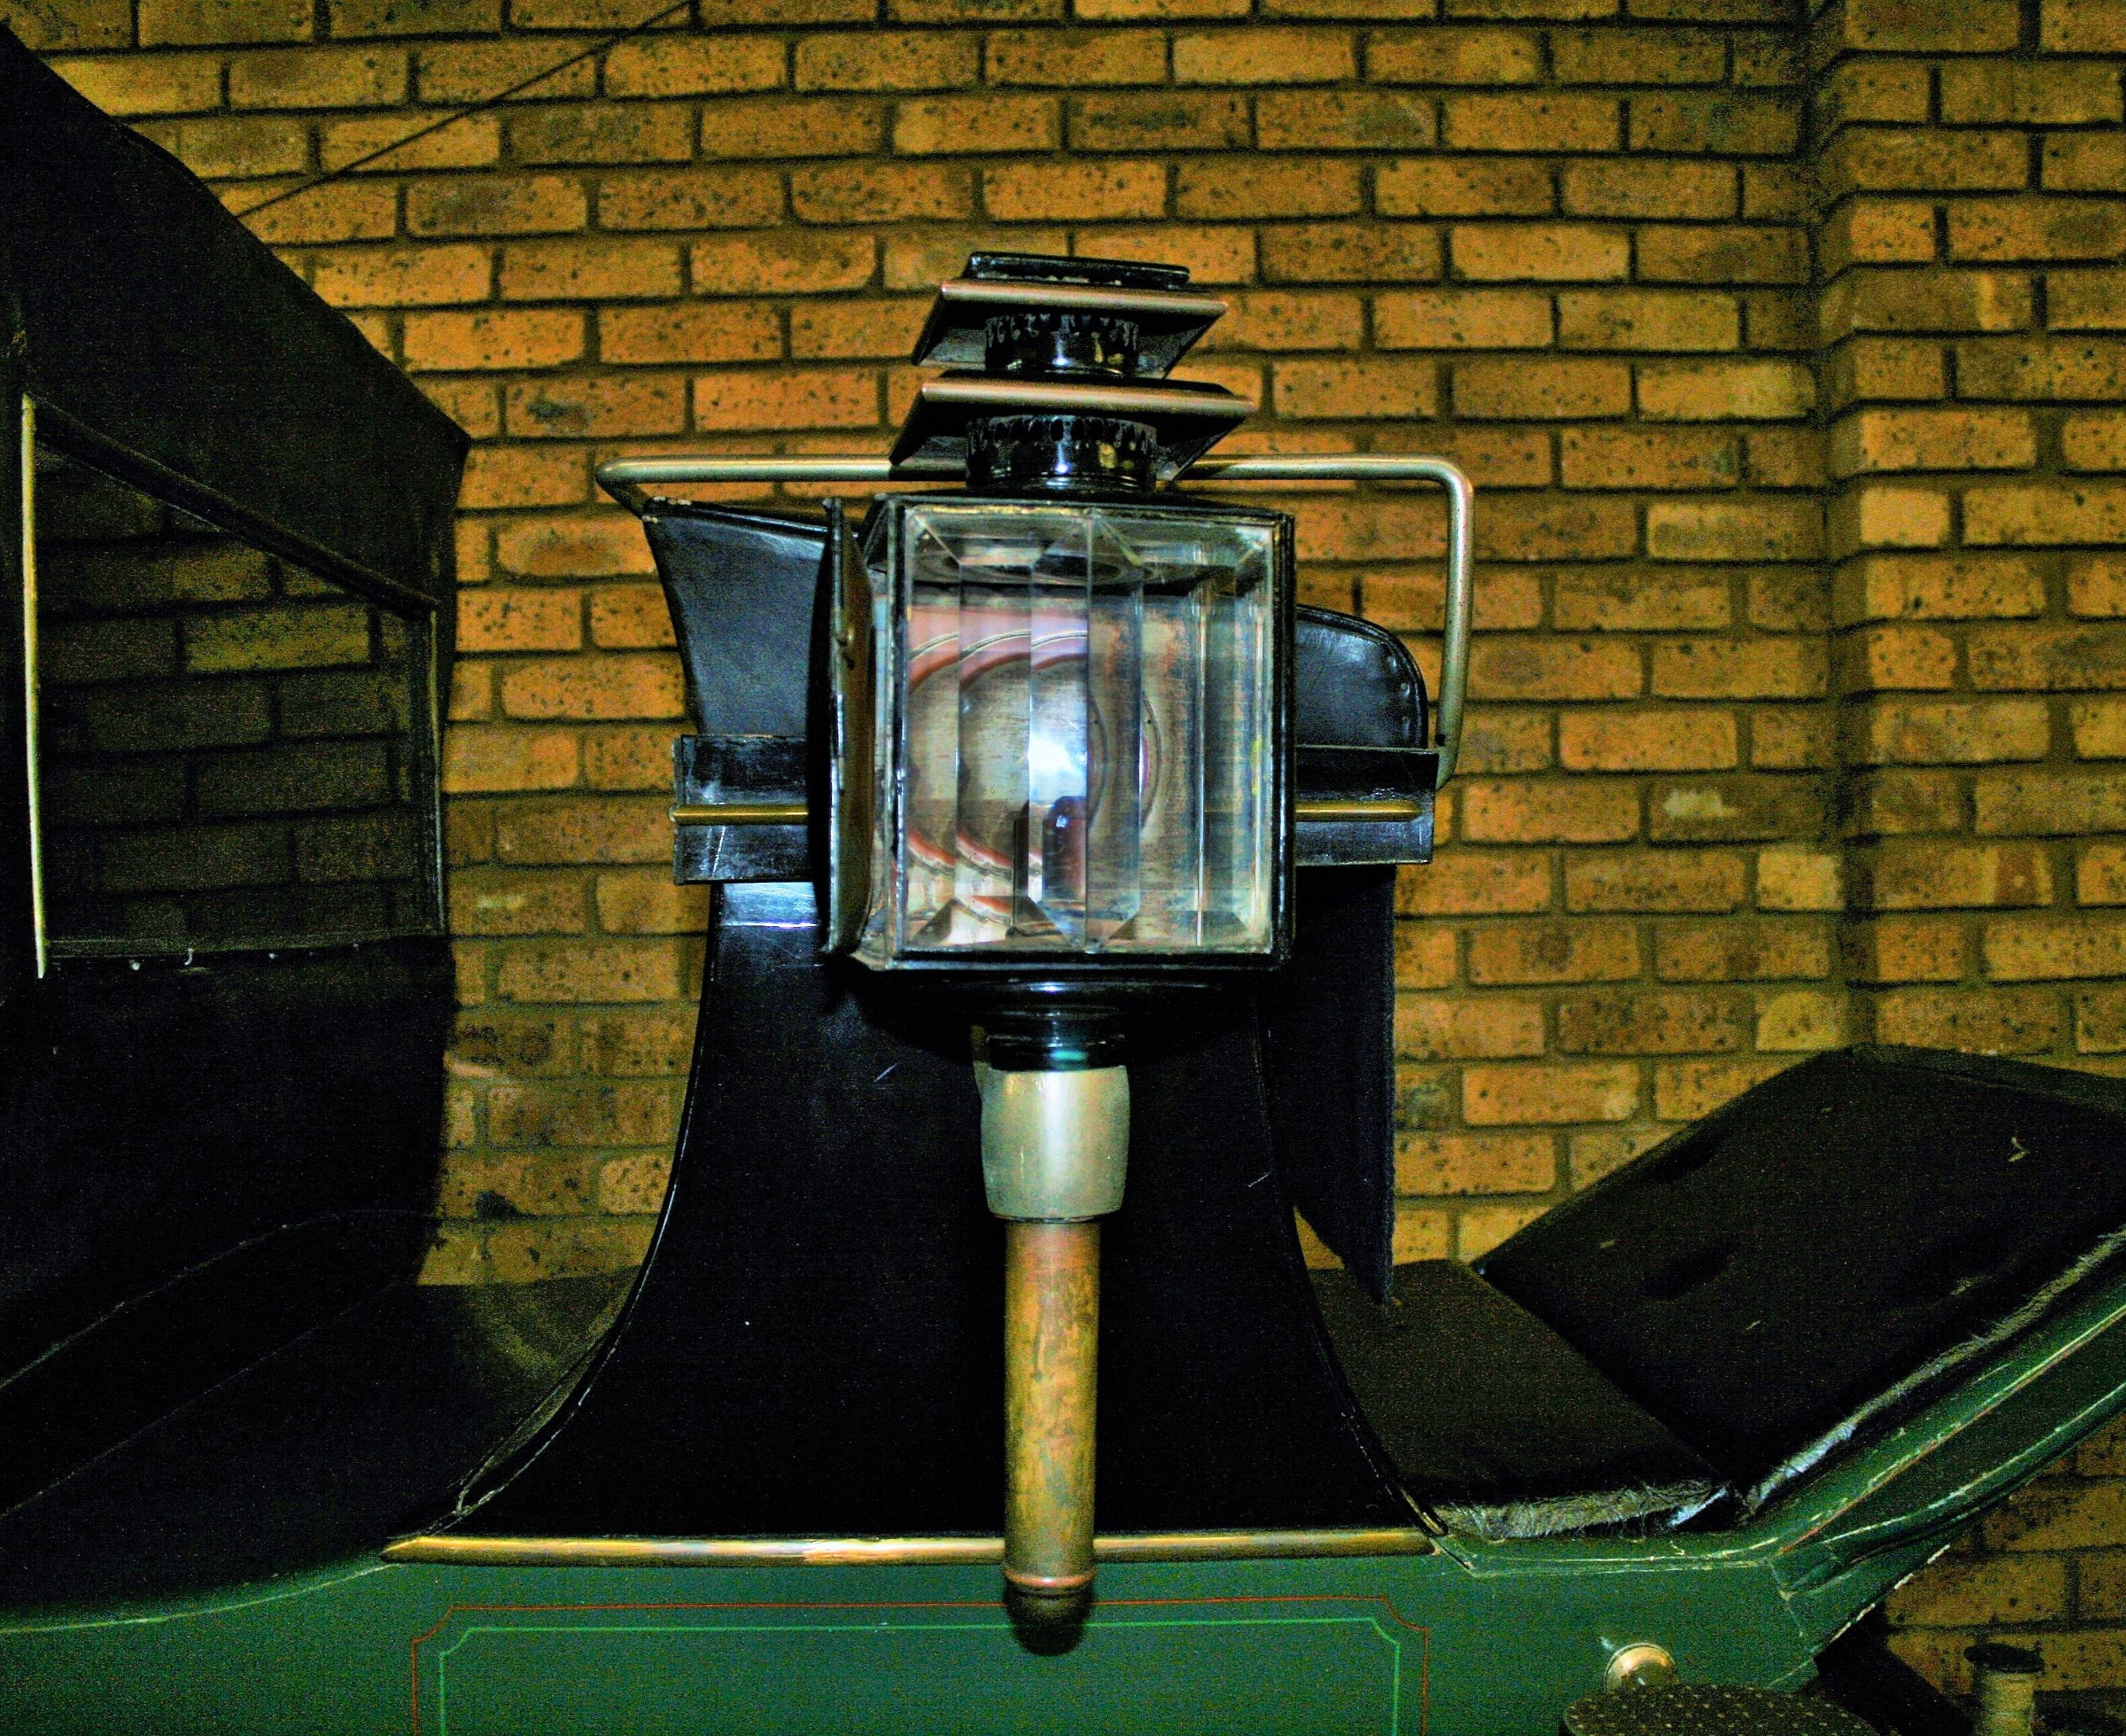
light, window, vehicle, museum, darkness, lamp, historic, agriculture, lighting, light fixture, carriage, screenshot, horse drawn, willem prinsloo, carriage lamp